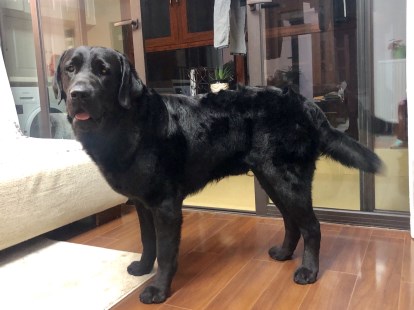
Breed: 3580-n000122-Labrador_retriever